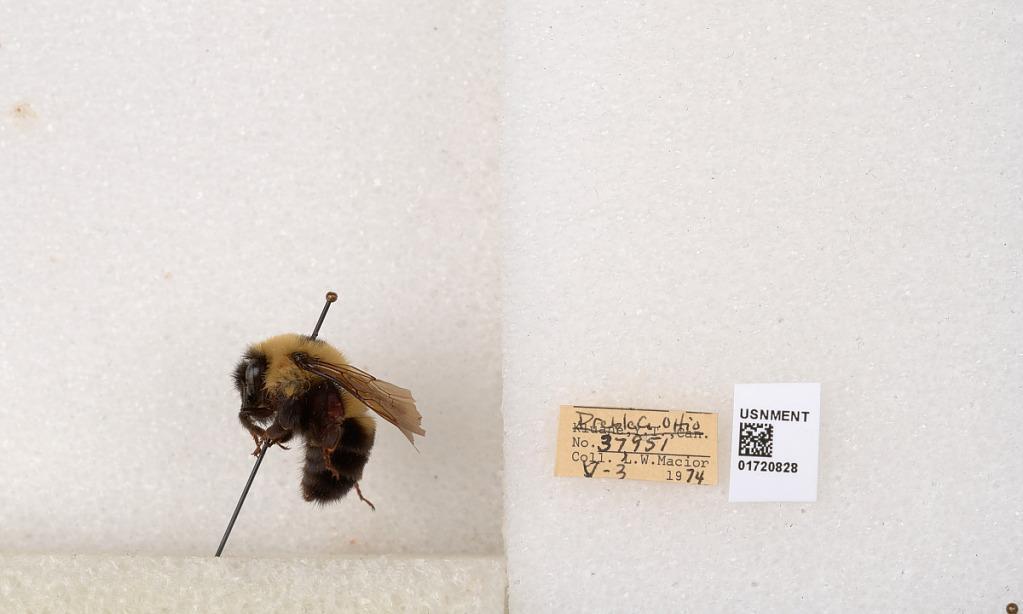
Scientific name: Bombus bimaculatus Cresson
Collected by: L. Macior
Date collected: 1974-5-3
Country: United States
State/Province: Ohio
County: Preble
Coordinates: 39.7416, -84.648